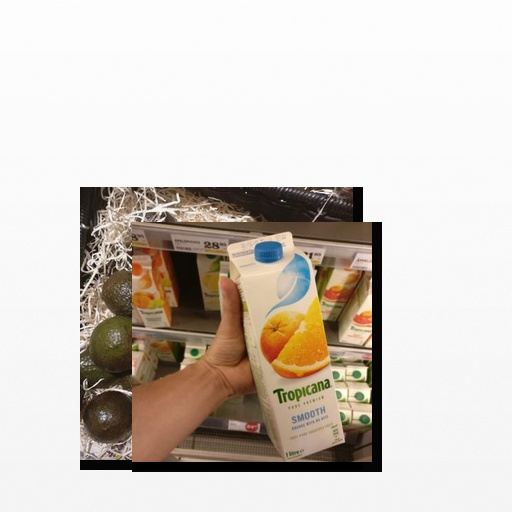
Food items: mixed_juice, avocado